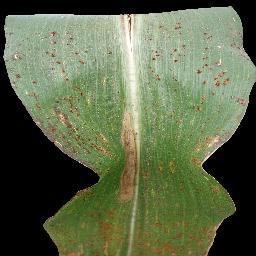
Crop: corn
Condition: (maize)_common_rust